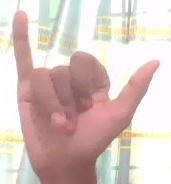
ASL sign: Y